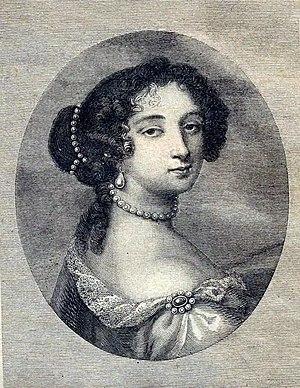
Françoise d'Aubigné, marquise de Maintenon, épouse secrète du roi de France Louis XIV.
Madame de Maintenon, née Françoise d'Aubigné ou, plus rarement, d'Aubigny, baptisée le 28 novembre 1635 à Niort et morte le 15 avril 1719 à la Maison royale de Saint-Louis à Saint-Cyr, est une dame française des XVIIᵉ et XVIIIᵉ siècles qui fut l'épouse puis la veuve de Paul Scarron. Par la suite, elle fut titrée marquise de Maintenon. Elle est la fondatrice de la Maison royale de Saint-Louis.
Louis XIV, dit Louis le Grand ou le Roi-Soleil, né le 5 septembre 1638 au château Neuf de Saint-Germain-en-Laye et mort le 1ᵉʳ septembre 1715 à Versailles, est un roi de France et de Navarre. Son règne s'étend du 14 mai 1643 — sous la régence de sa mère Anne d'Autriche jusqu'au 7 septembre 1651 — à sa mort en 1715. Son règne de 72 ans est l'un des plus longs de l'histoire d'Europe et le plus long de l'histoire de France.
L’histoire de la culture des plantes sucrières couvre une période allant de la haute Antiquité à nos jours.